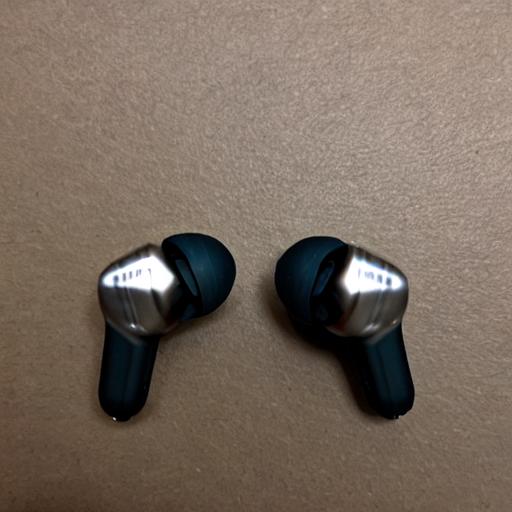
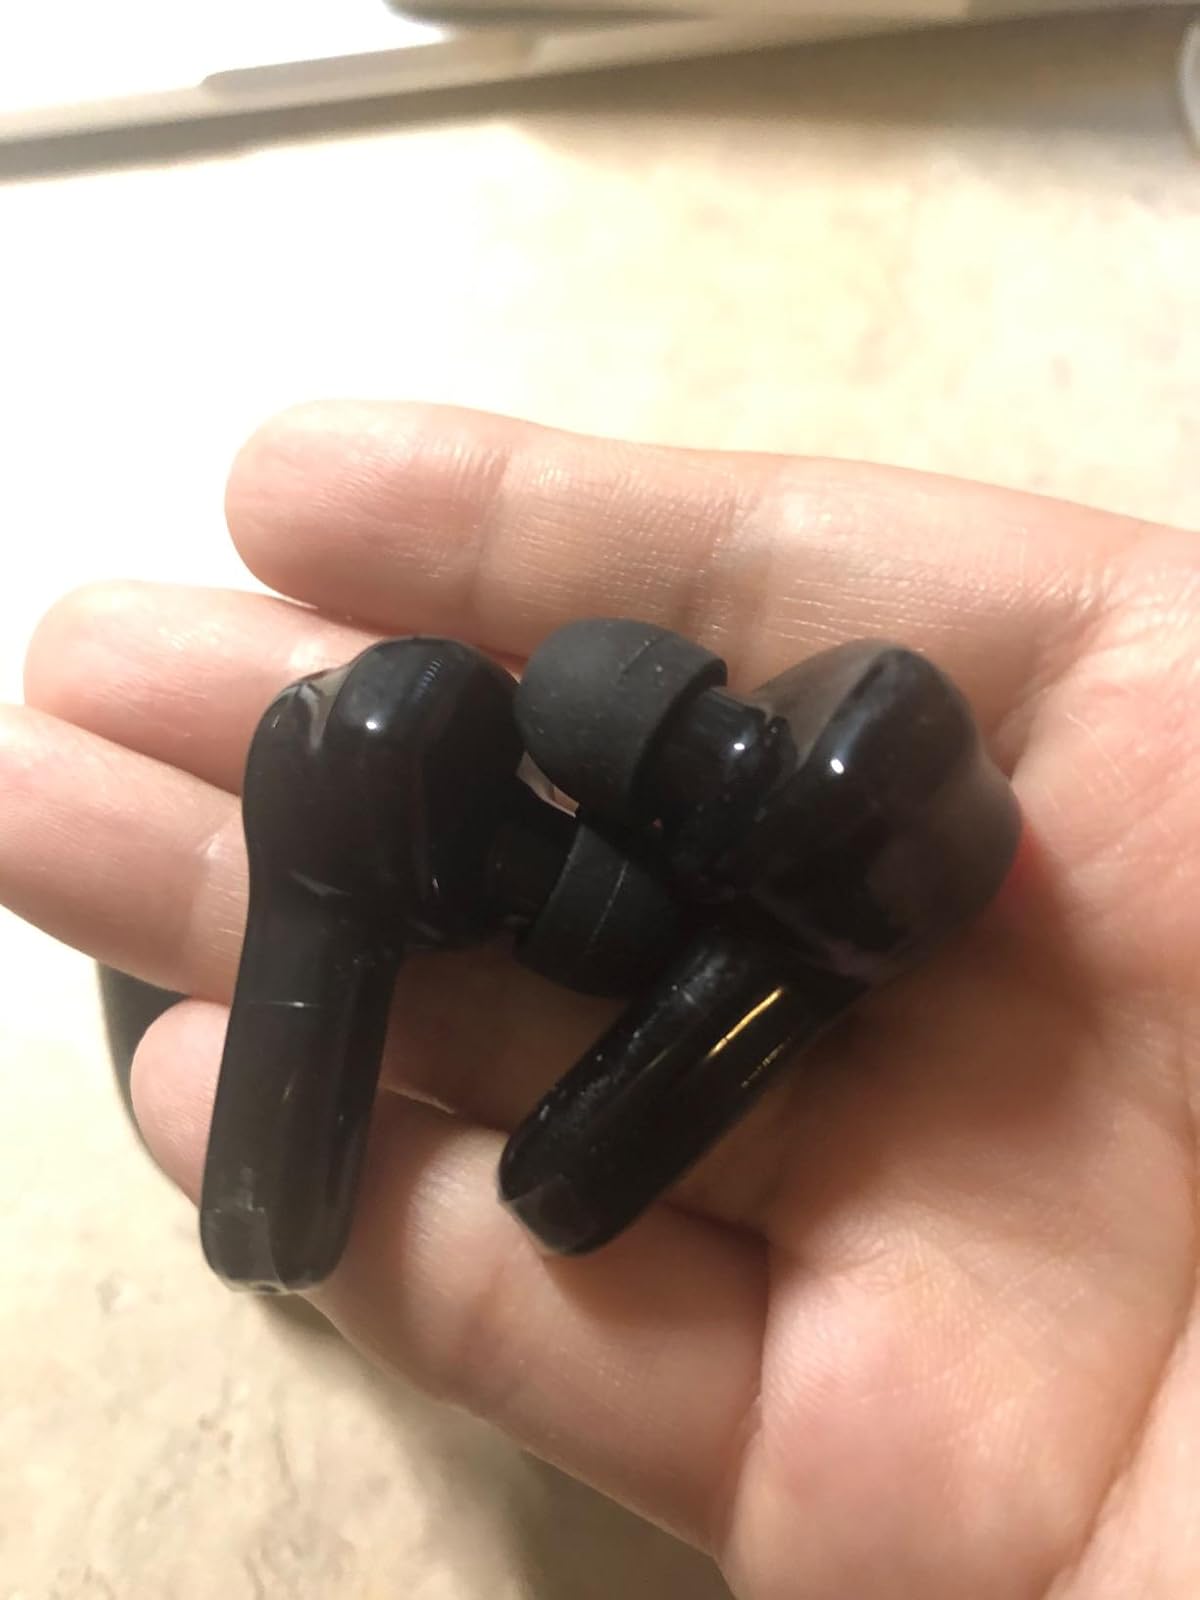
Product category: earbuds
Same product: no